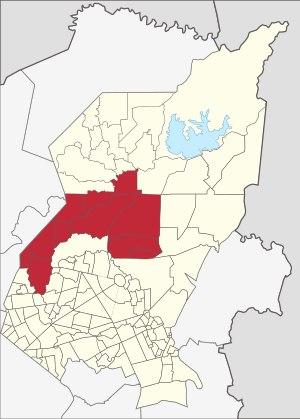
La ville de Quezón City aux Philippines est constituée de six circonscriptions législatives, chacune représentée par un député à la Chambre des représentants.